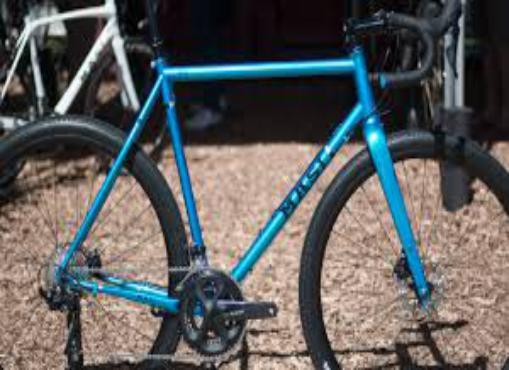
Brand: masi bicycles
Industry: Transportation